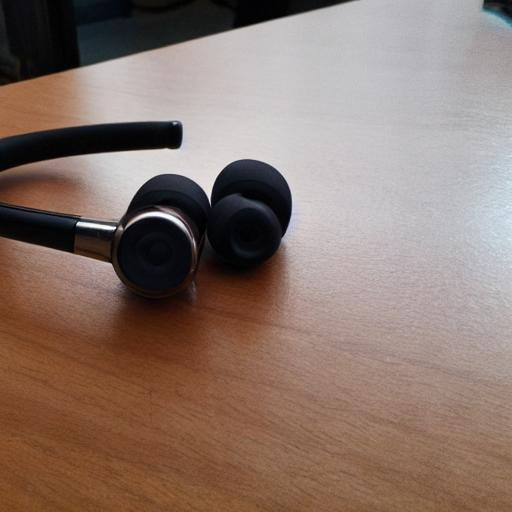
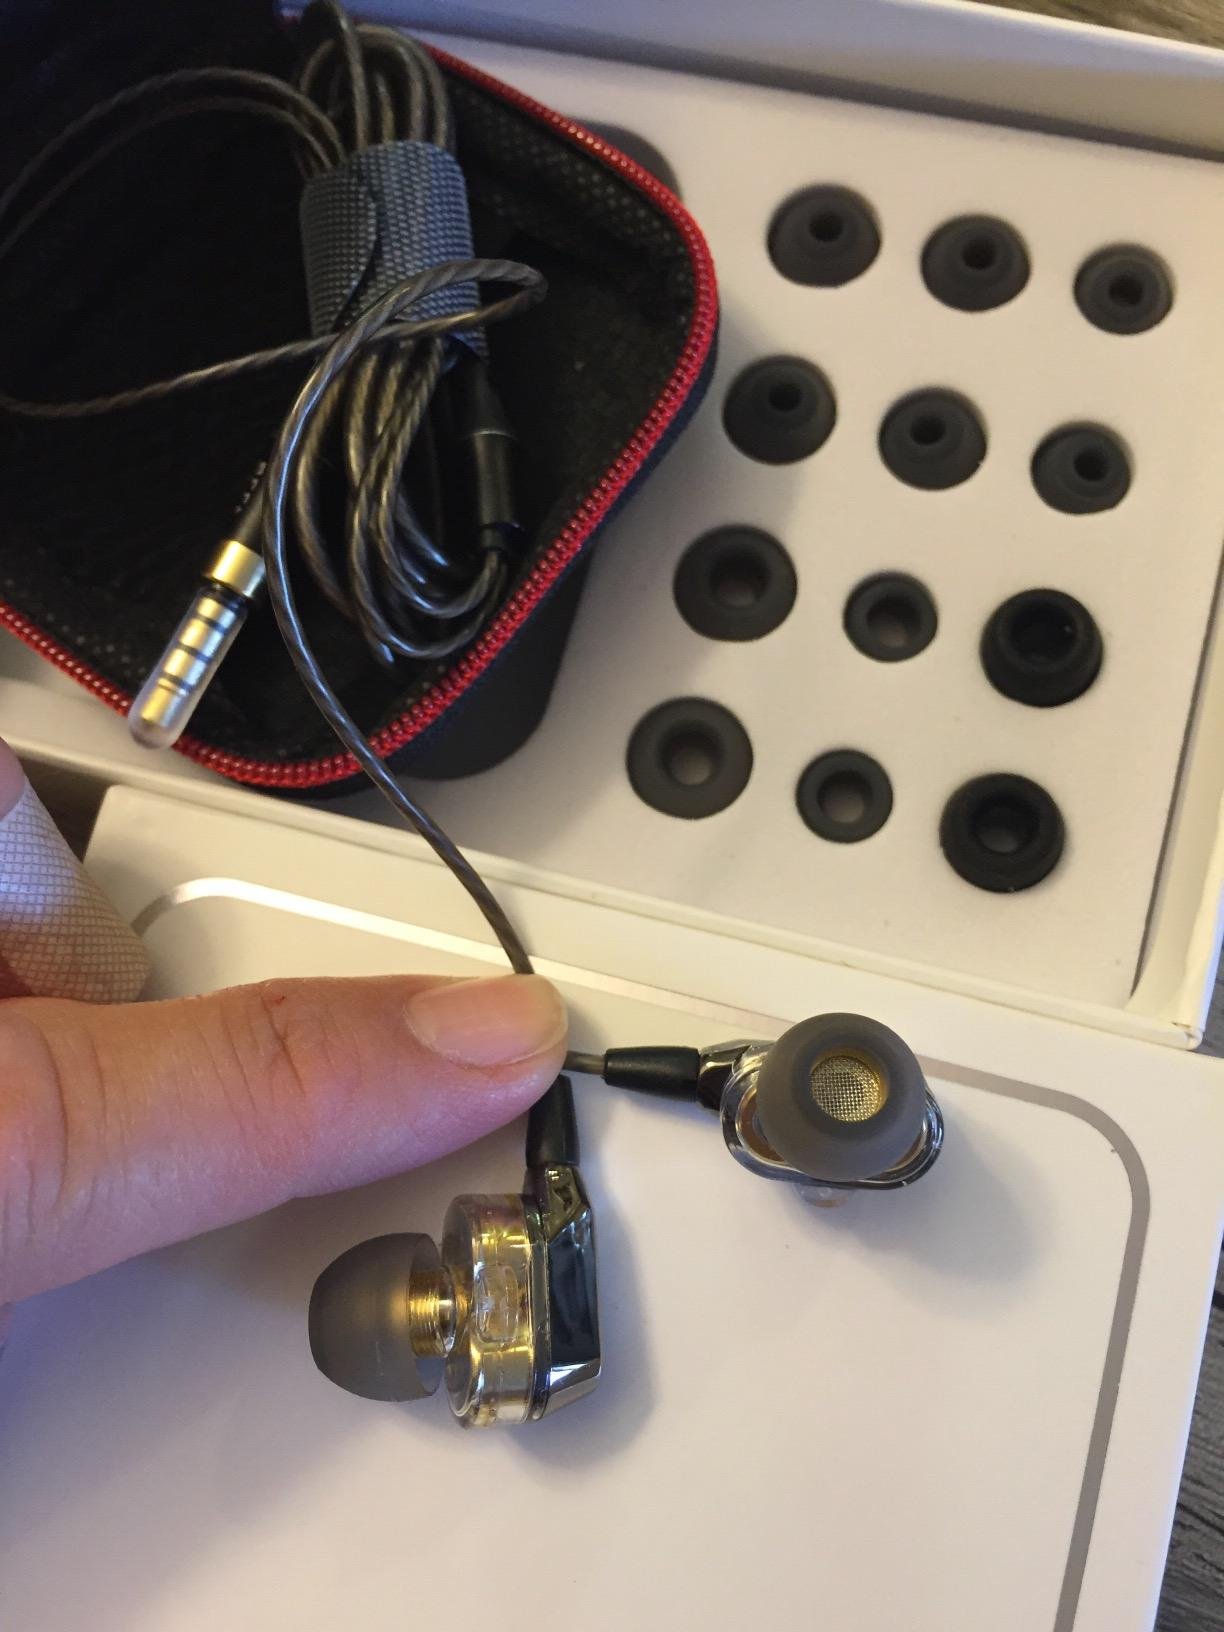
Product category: headphones
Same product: no